Zoltán Almási

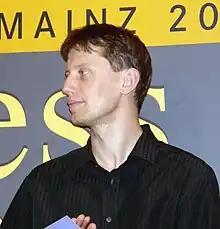
Almási in 2007

Zoltán Almási (born August 29, 1976) is a Hungarian chess player. Awarded the title Grandmaster by FIDE in 1993, he is a nine-time Hungarian champion, winning in 1995, 1997, 1999, 2000, 2003, 2006, 2008, 2009, and 2019.